Describe the emotion expressed in this image:  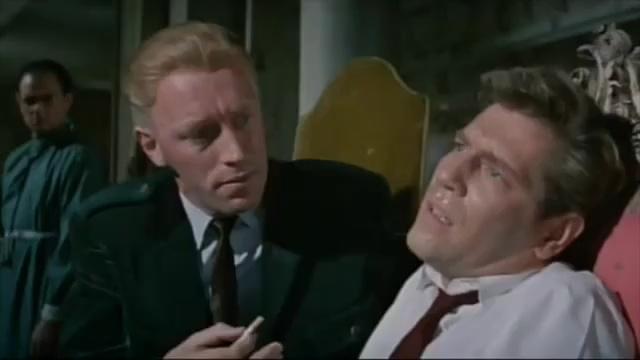
This person displays Pain, valence and arousal with low intensity.